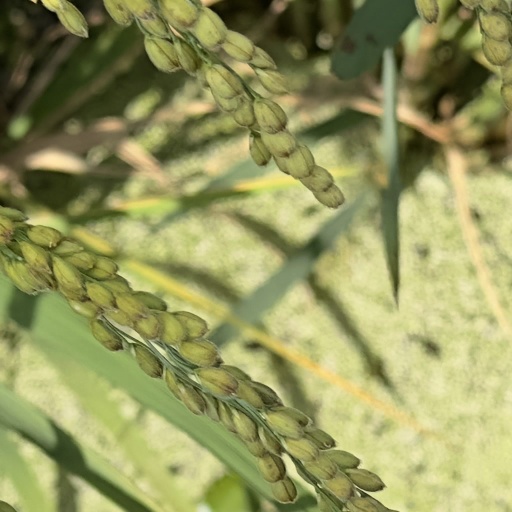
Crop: rice